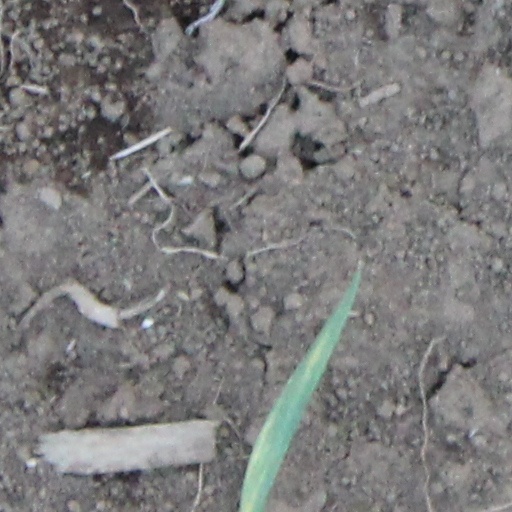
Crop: wheat